Acropole Hotel

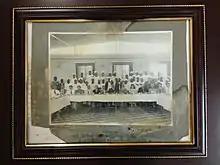
A photo from 1943 picturing the staff of the Great Britain Club on the wall of the Acropole's management office.

The Acropole was founded in 1952 by Panagiotis ("Panaghis") Pagoulatos from the village of Valsamata on the Ionian island of Cephalonia, who had left Greece during World War II, and his wife Flora, who was from the community of the Greeks in Egypt, specifically from Alexandria. Since there was a sizeable community of Greeks in Sudan at the time as well, the couple settled in the Anglo-Egyptian colony. The Washington Post writes: ""During the day, he was employed by the British government. After hours, he worked as a private accountant, soon amassing enough capital to open a night club just opposite the governor's palace"".